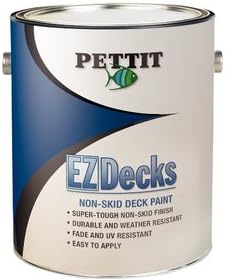
Pettit Paint EZ-Decks, Gray, Quart
Category: Tools & Home Improvement
Zspar (Pettit Paint) Part #3129QEz Decks Gray QtEz Decks Non Skid Deck Paint A tough polyurethane non-skid performance deck finish. Contains a silica grit that produces a slip-resistant finish on all decks and cabin soles. This durable weather resistant finish resists long term abrasion and abuse. Fade and UV Resistant. Attributes: Size = Quart Color = GrayPackage Quantity = 1
Features: New